Gabriel J. Rains

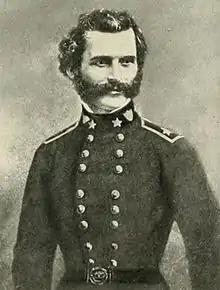
Early photo in US Army uniform

Upon graduation, Rains was commissioned as a second lieutenant in the infantry. Rains served in the Seminole Wars and was promoted to captain on December 25, 1837, and brevetted major on April 28, 1840, for his service against the Seminoles near Fort King, Florida, where he routed a superior force, and was twice severely wounded. One of his wounds was considered mortal, and several obituary notices of him were published, however he survived the wounds. Rains took part in the Mexican War and was engaged in the defense of Fort Brown in May 1846. When General Pedro de Ampudia demanded the surrender of the fort, Rains cast the deciding vote against surrender in a council of officers. Following the Battle of Resaca de la Palma he was ordered to the United States on recruiting duty, and organized a large part of the recruits for General Winfield Scott's campaign. Rains was promoted to major of regulars on March 9, 1851, and from 1853 until the Civil War he served on the Pacific Coast, where he took part in the Indian Wars. In 1855 he was brevetted to brigadier general of Washington Territory volunteers. Rains was the commanding officer of Fort Humboldt from 1856 through 1860. He was promoted to lieutenant colonel of regulars on June 5, 1860, but resigned his commission on July 31, 1861, and joined the Confederate States Army, in which he was commissioned a brigadier general and got command of a brigade in the Richmond area.